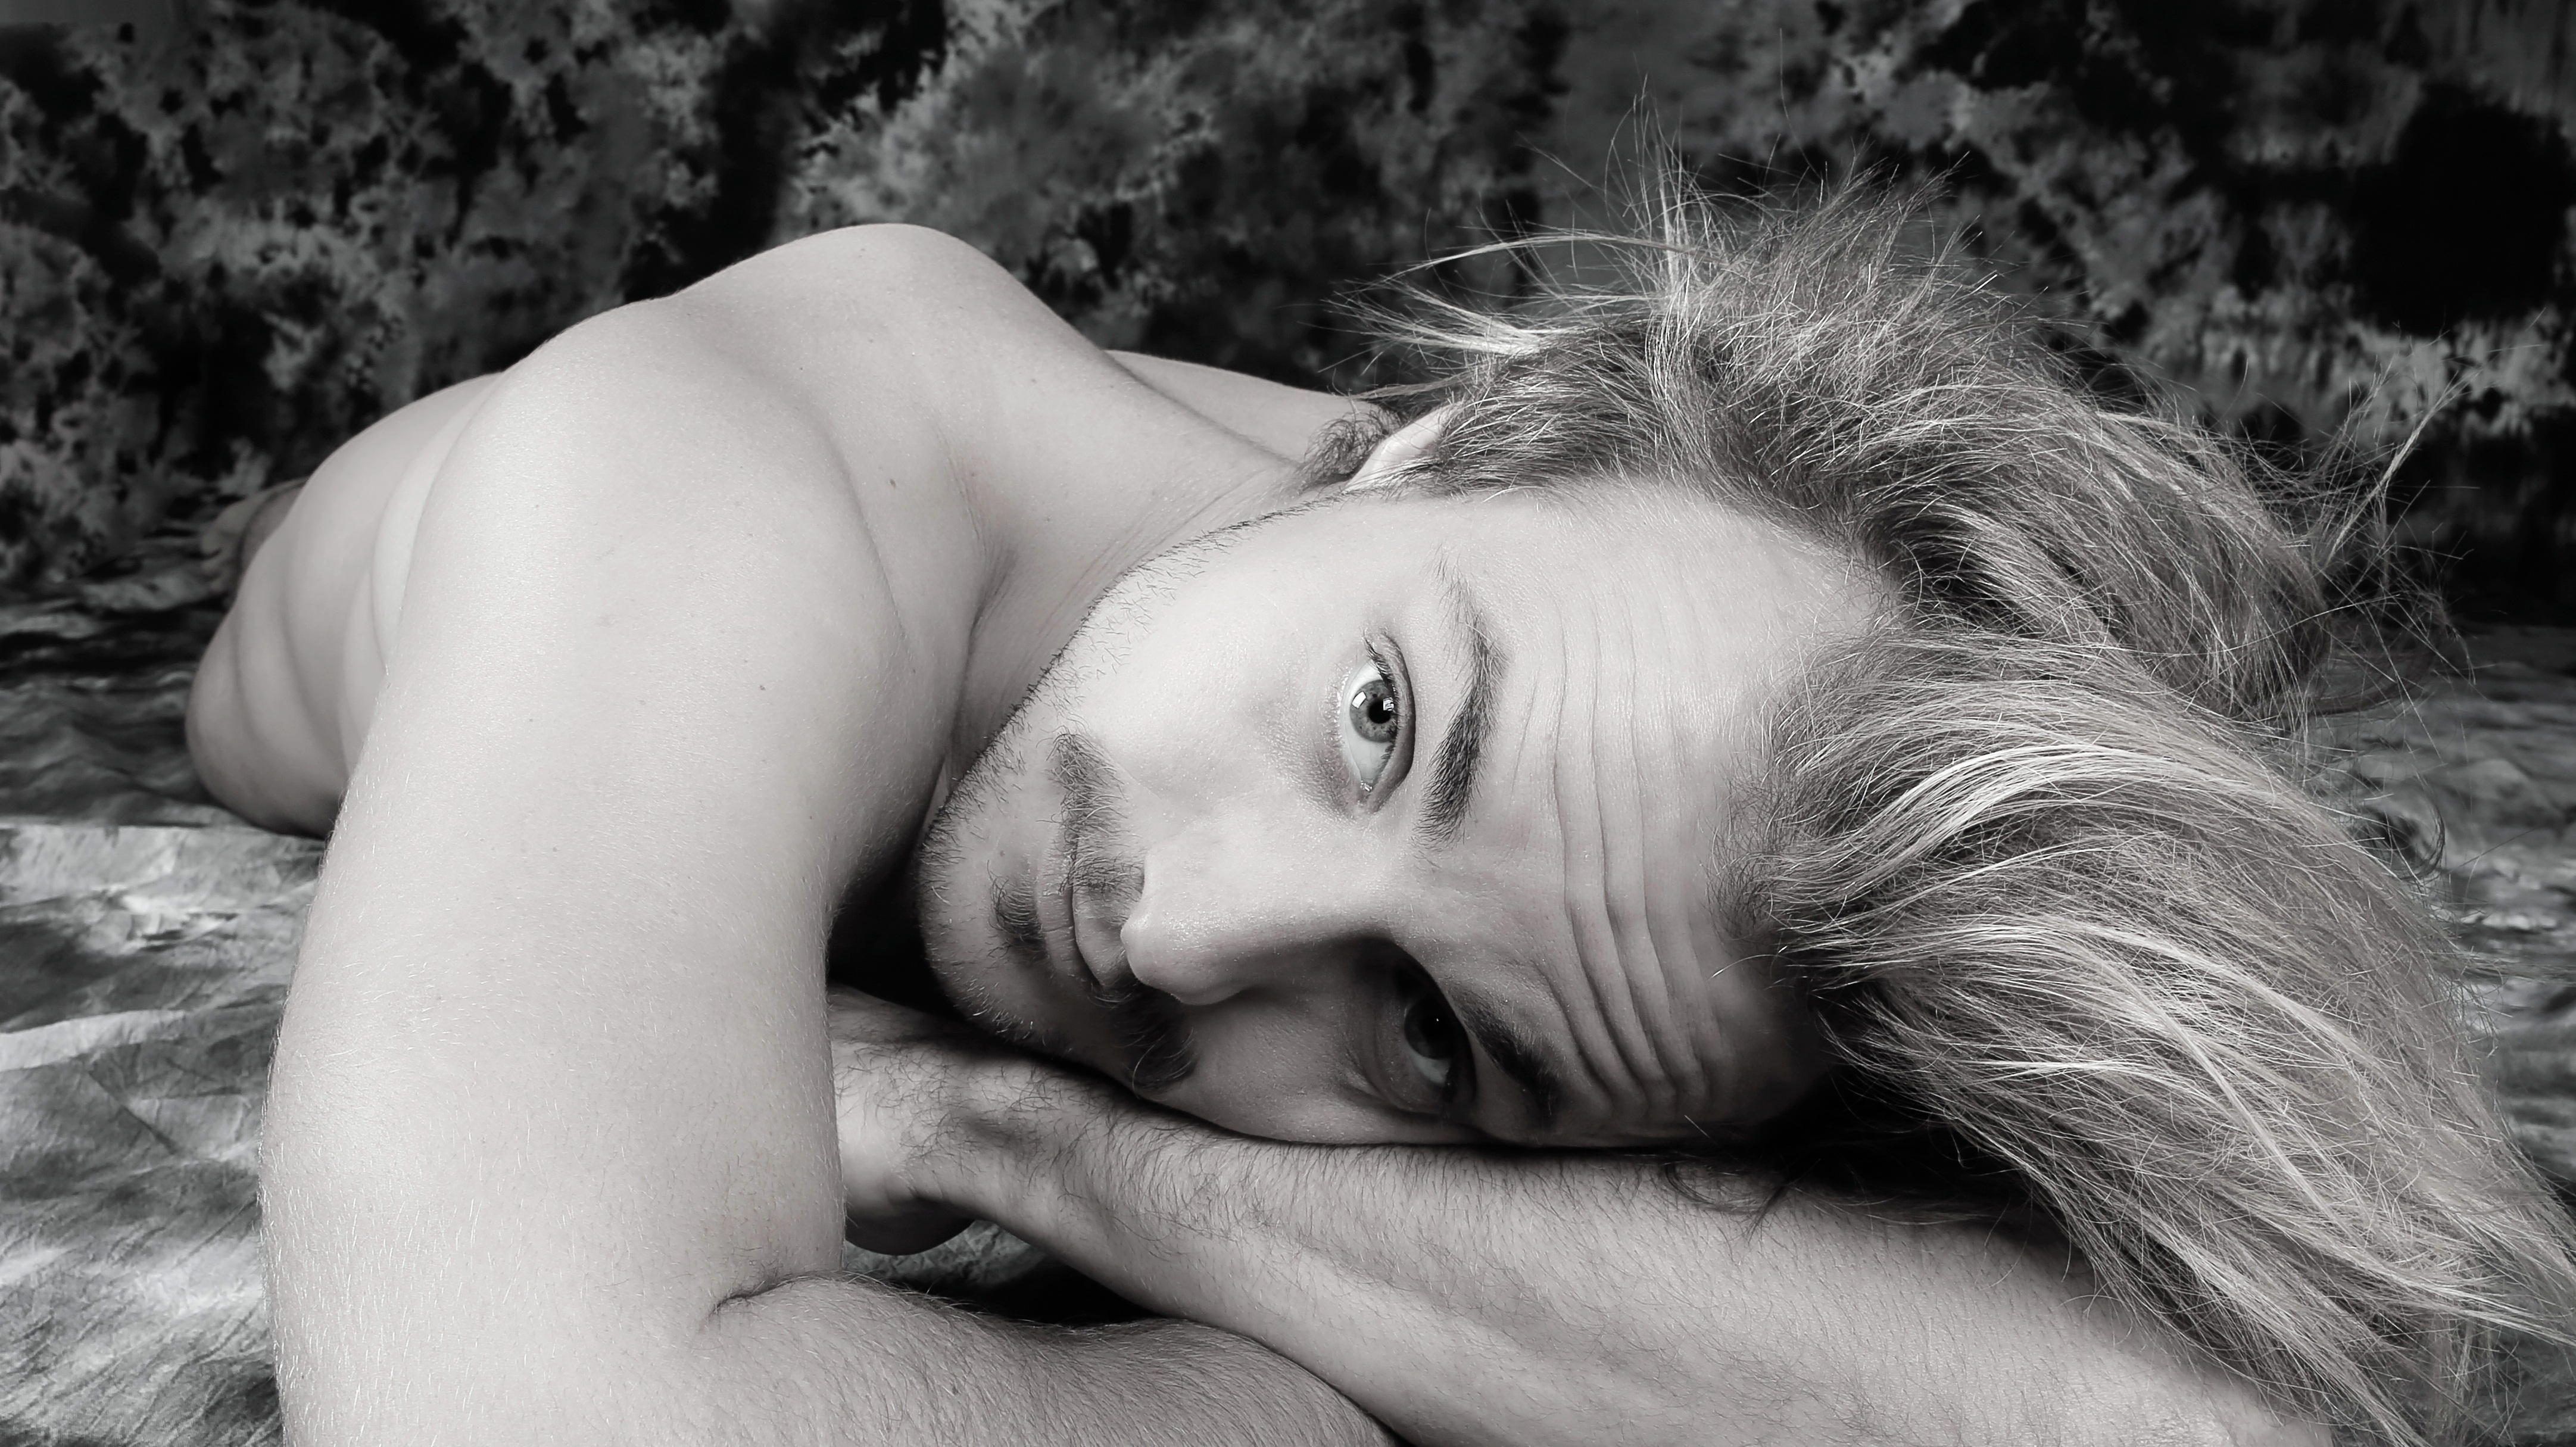
man, person, black and white, girl, woman, white, photography, profile, male, portrait, model, child, black, monochrome, face, infant, eye, head, picture, skin, beauty, organ, character, emotion, only, interaction, young man, photo shoot, monochrome photography, portrait photography, human positions, art model